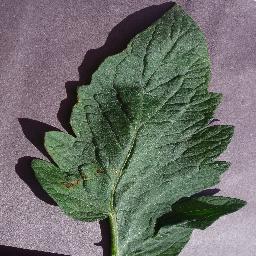
Label: Tomato___Target_Spot